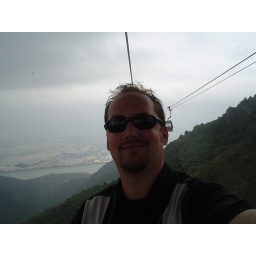
Do not take a 30 minute mountain cable car ride in an approaching typhoon.....